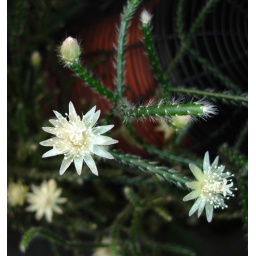
2009-04 [12 cm pot] flower detail... This plant was bought in a supermarket (2007-03).